Sibs Shongwe-La Mer

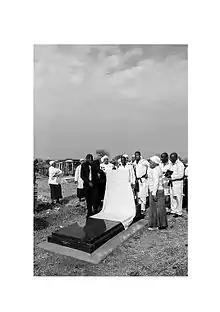
"Josephine" from 2014 Photographic Series "Burial of My Sisters

This tttsuccessful programme from the AFK and Bureau Broedplaatsen (BBp) in association with 35 renowned Amsterdam arts institutions is now considered an example of best practices in the field of talent development. The aim of the 3Package Deal is to encourage and assist exceptional global talent from various disciplines who are awarded working space and a development budget (€22,500). Moreover, each artistic discipline allows coalitions, which now fifty renowned Amsterdam (Art) participating institutions. These institutions take a long year the selection and supervision of the promising artists themselves and their network, knowledge and stages open to them.